Alfred H. Littlefield

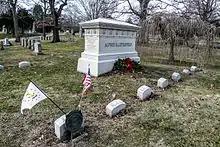
Grave at Swan Point Cemetery

Littlefield was born in Scituate, Providence County, Rhode Island, on April 12, 1829. In 1831, his family moved to Warwick, Rhode Island, where he attended the common schools. He worked at a dry goods store in Central Falls, Rhode Island, before working at the Littlefield Manufacturing Company. He became a partner in the company, eventually serving as president. He helped found the Pawtucket Hair Cloth Company in 1861 with his brother Daniel, and served as director until his death.